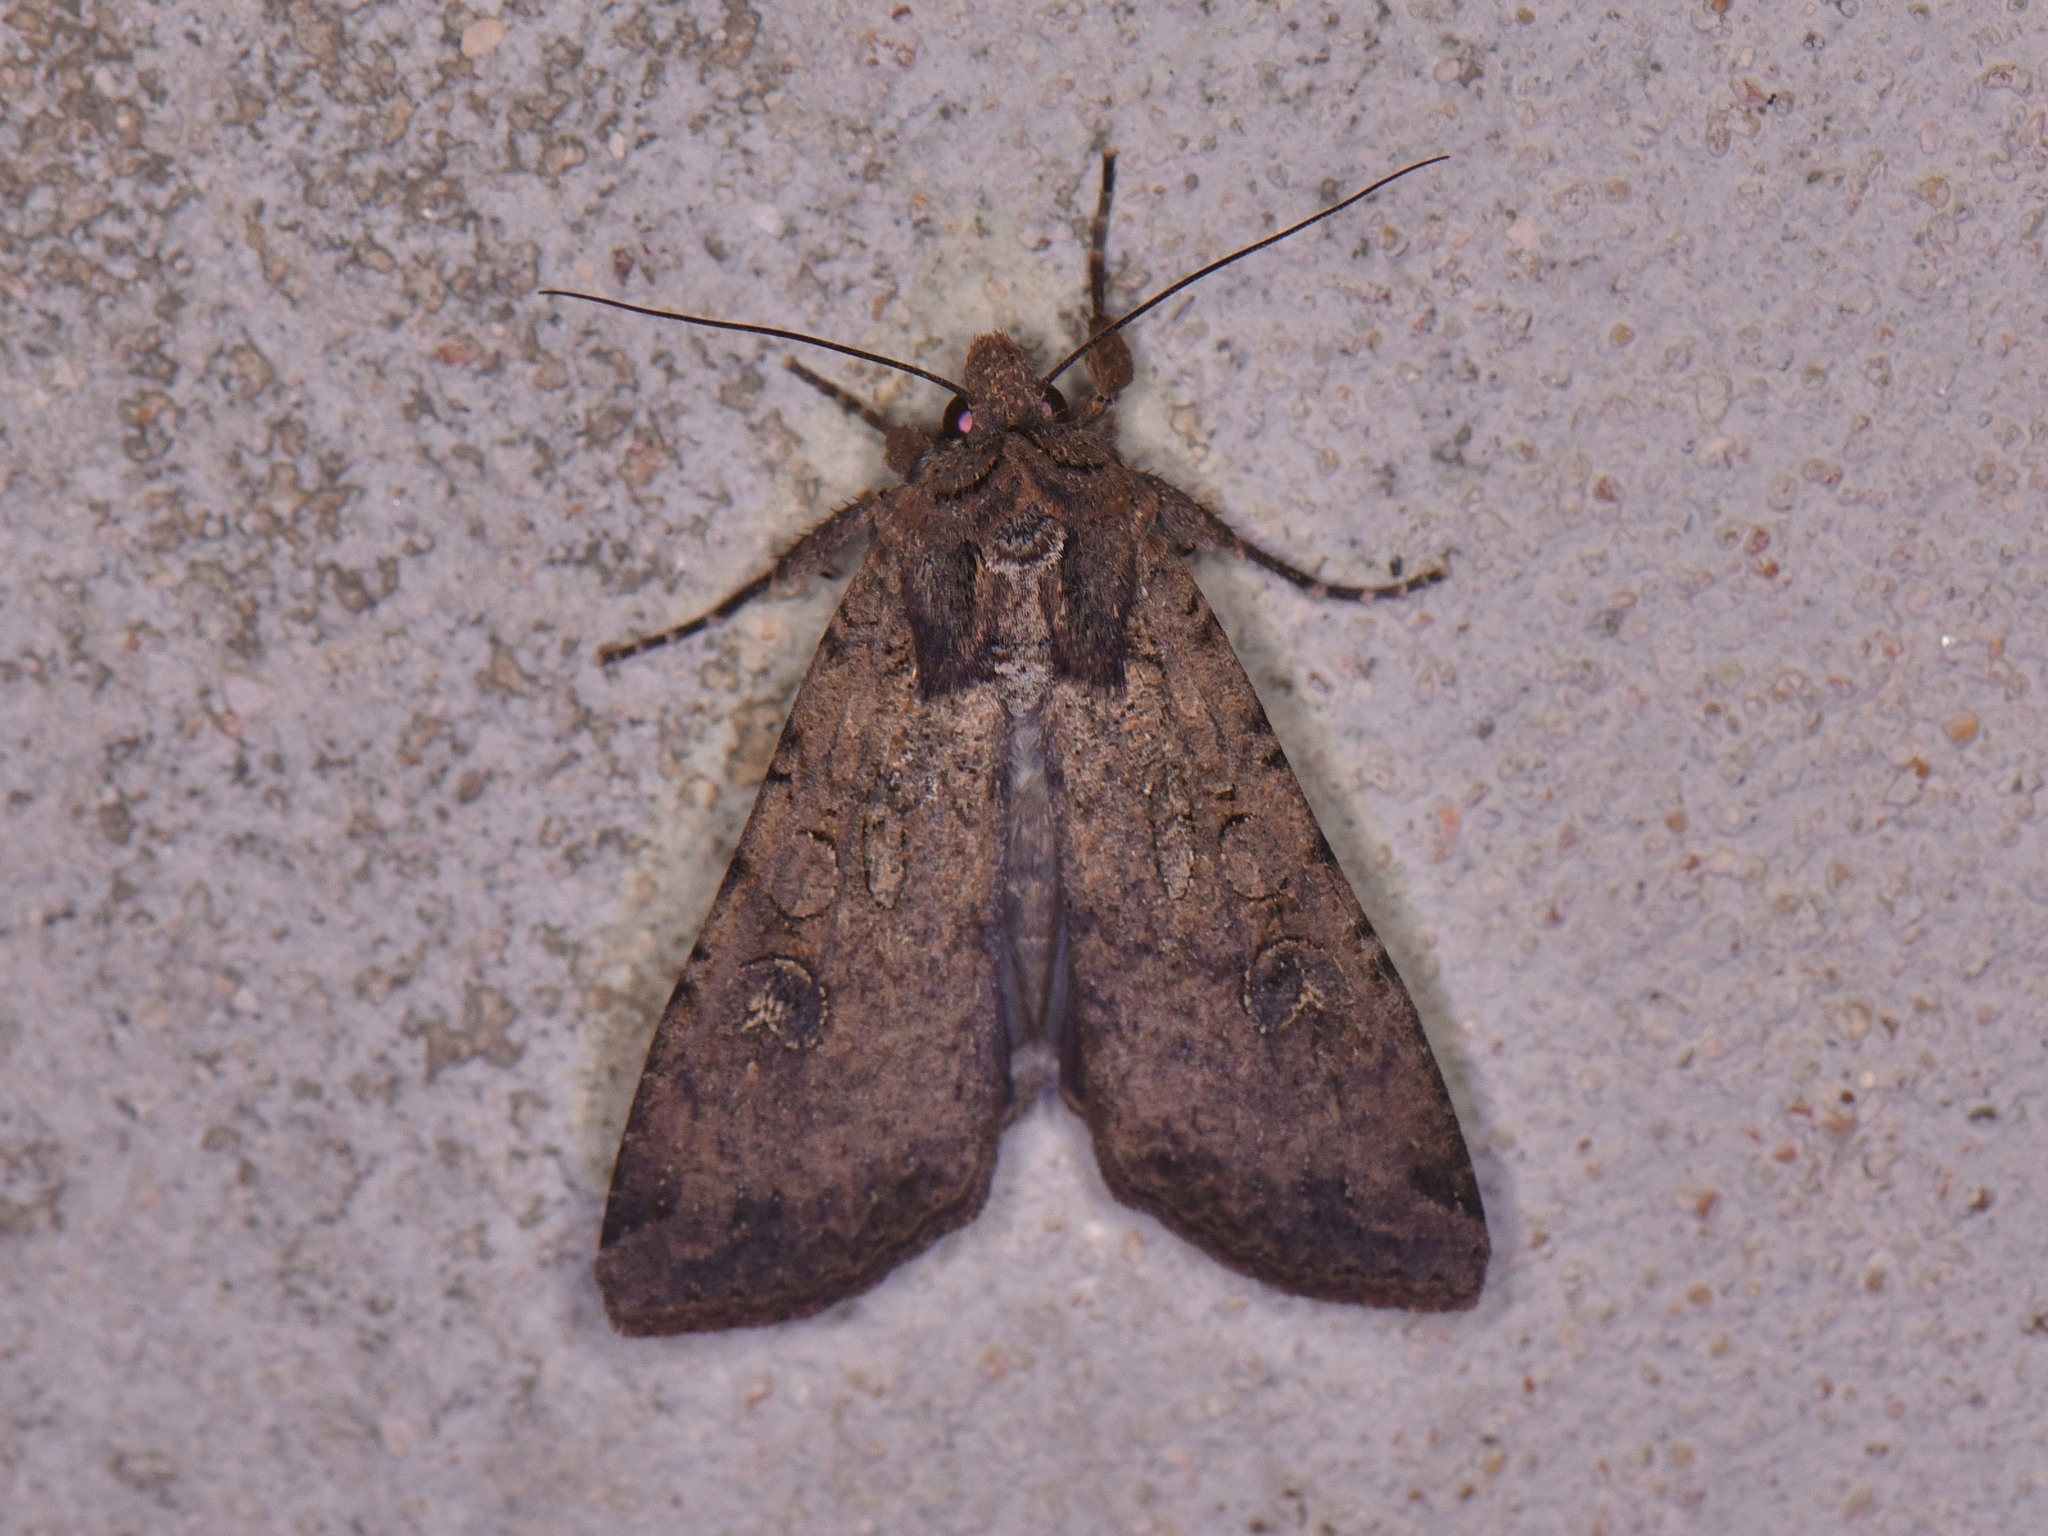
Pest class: cutworms